Holden EH

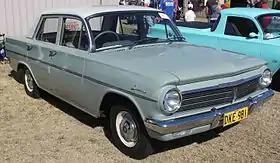
Holden Special sedan

The Holden EH is an automobile produced by Holden in Australia from 1963 to 1965. The EH was released in August 1963 replacing the Holden EJ series, and was the first Holden to incorporate the new red engine, with a seven main bearing crankshaft instead of the four main bearing crankshaft used in the grey engine. The newly released Red engine initially came in two capacities that being the 100hp 149 and the 115hp 179 cubic inch displacement. Standard issue on all models (except Premiers) was the 149 CID in either the manual or Hydramatic transmission. A lower compression 95 hp 149 was also available as an option, except on Premiers.